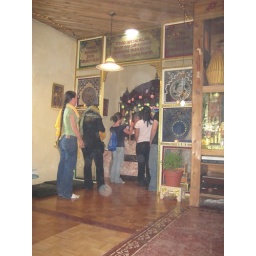
Sri Sri Radha Banabihari at Mother Yamuna's house in Sharanagati. Krishna Culture Festival Tour youth offer candles to her deities.